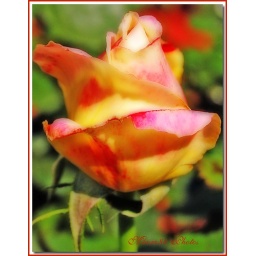
roses in red and yellow